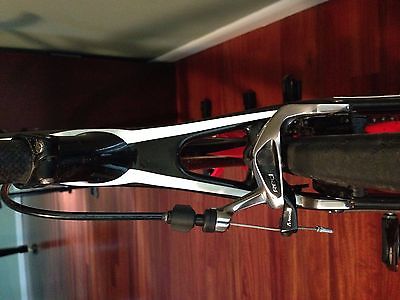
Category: bicycle